Reyer Venezia

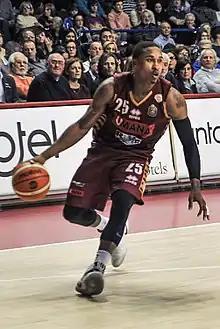
Tyrus McGee playing for Venezia

The team was founded in 1872 as gymnastics club Società Sportiva Costantino Reyer, by the gymnastics teacher Peter Gallo in Venice. The basketball section was founded in 1925. In the 1941–42 and 1942–43 season, Reyer won back-to-back Italian league titles. In 1944, the team also won the Italian championship, but the victory was not approved by the Italian Federation.